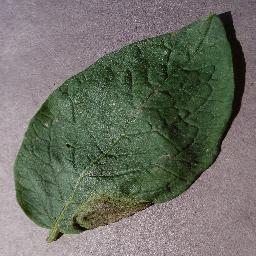
Label: Potato___Late_blight